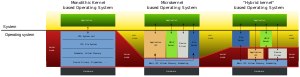
Monolitisk kerne
Sammenlignende model af den monolitiske og den modulære kernes opgaver og forholdet mellem indbyggede og eksterne moduler.
En monolitisk kerne er en betegnelse for en grundtype af operativsystemer.